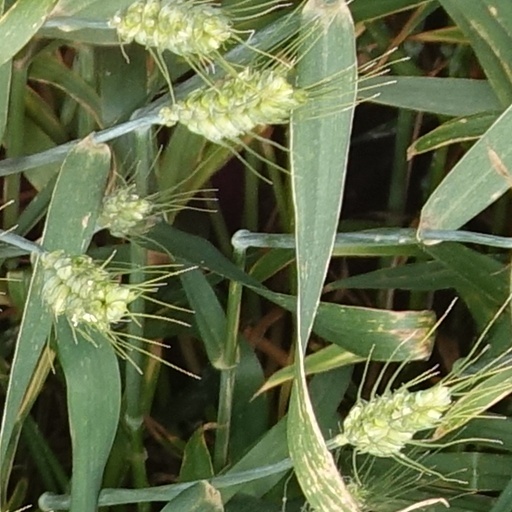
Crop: wheat